Vietnam People's Air Force

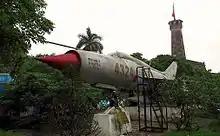
The MiG-21 N. 4324 of the Vietnam People's Air Force. This fighter aircraft, flown by various pilots, was credited for 14 kills during the Vietnam War

The VPAF did not play a major role during the Ho Chi Minh Campaign in 1975. SA-2s were transported into South Vietnam to counter possible US military air strikes, but the U.S. did not re-enter the conflict and the RVNAF did not have the capability to strike targets in the north and had a limited effect in defending against the invasion. The bombing of Tan Son Nhut Air Base, the only airstrike conducted by the VPAF, occurred on 28 April 1975, just two days before the Fall of Saigon. The operation was carried out by the VPAF's Quyet Thang Squadron, using captured Cessna A-37 Dragonfly light attack aircraft flown by VPAF pilots and RVNAF defectors led by Nguyen Thanh Trung who had bombed the Presidential Palace in Saigon, less than one month earlier before defecting to the north.